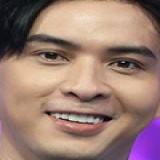
ca sĩ Hồ Quang Hiếu